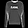
Label: Pullover